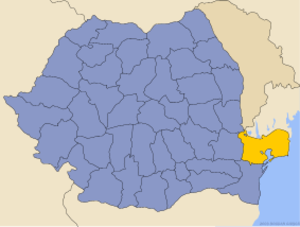
Tulcea (distrikt)
Administrative map of Rumænien  with Tulcea highlighted
Tulcea er et distrikt i Dobrogea i Rumænien med 265.349 indbyggere. Hovedstad er byen Tulcea.